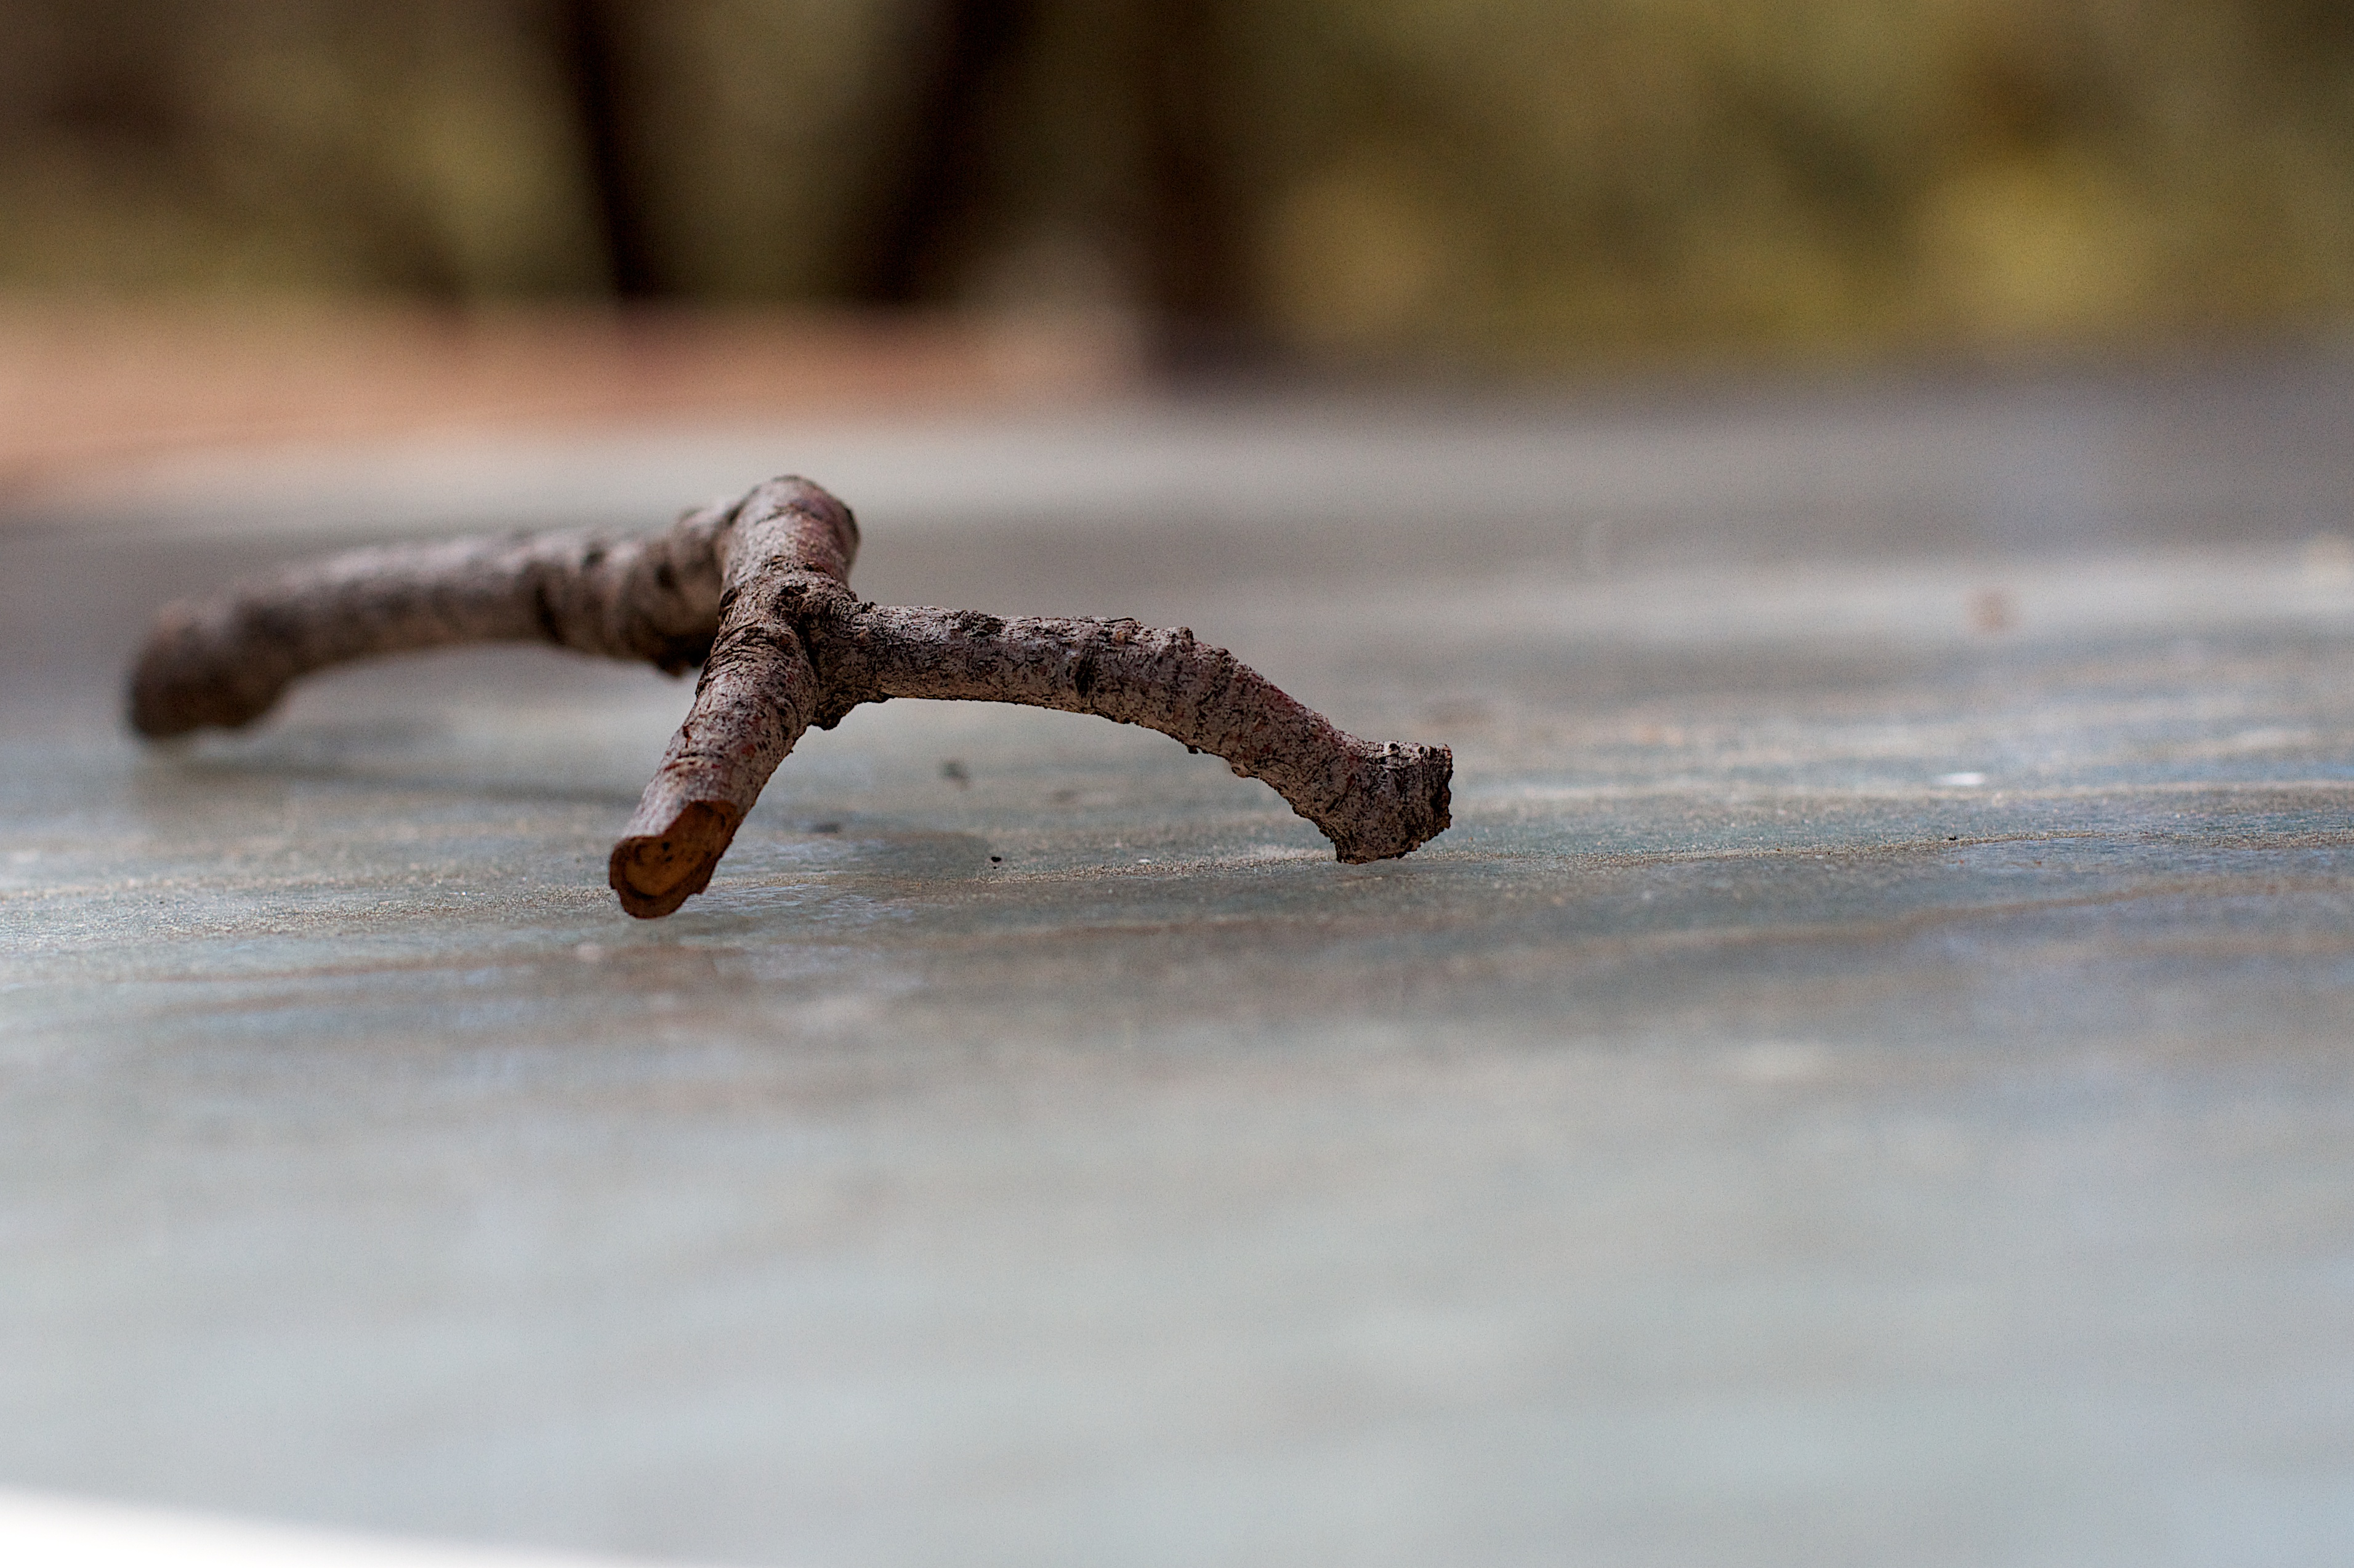
wildlife, reptile, fauna, close up, cool image, macro photography